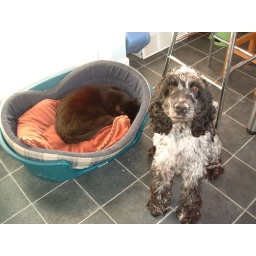
Teddy the dog seems a bit puzzled as to what the cat is doing in his bed!